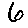
Label: 6